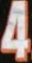
Number: 4